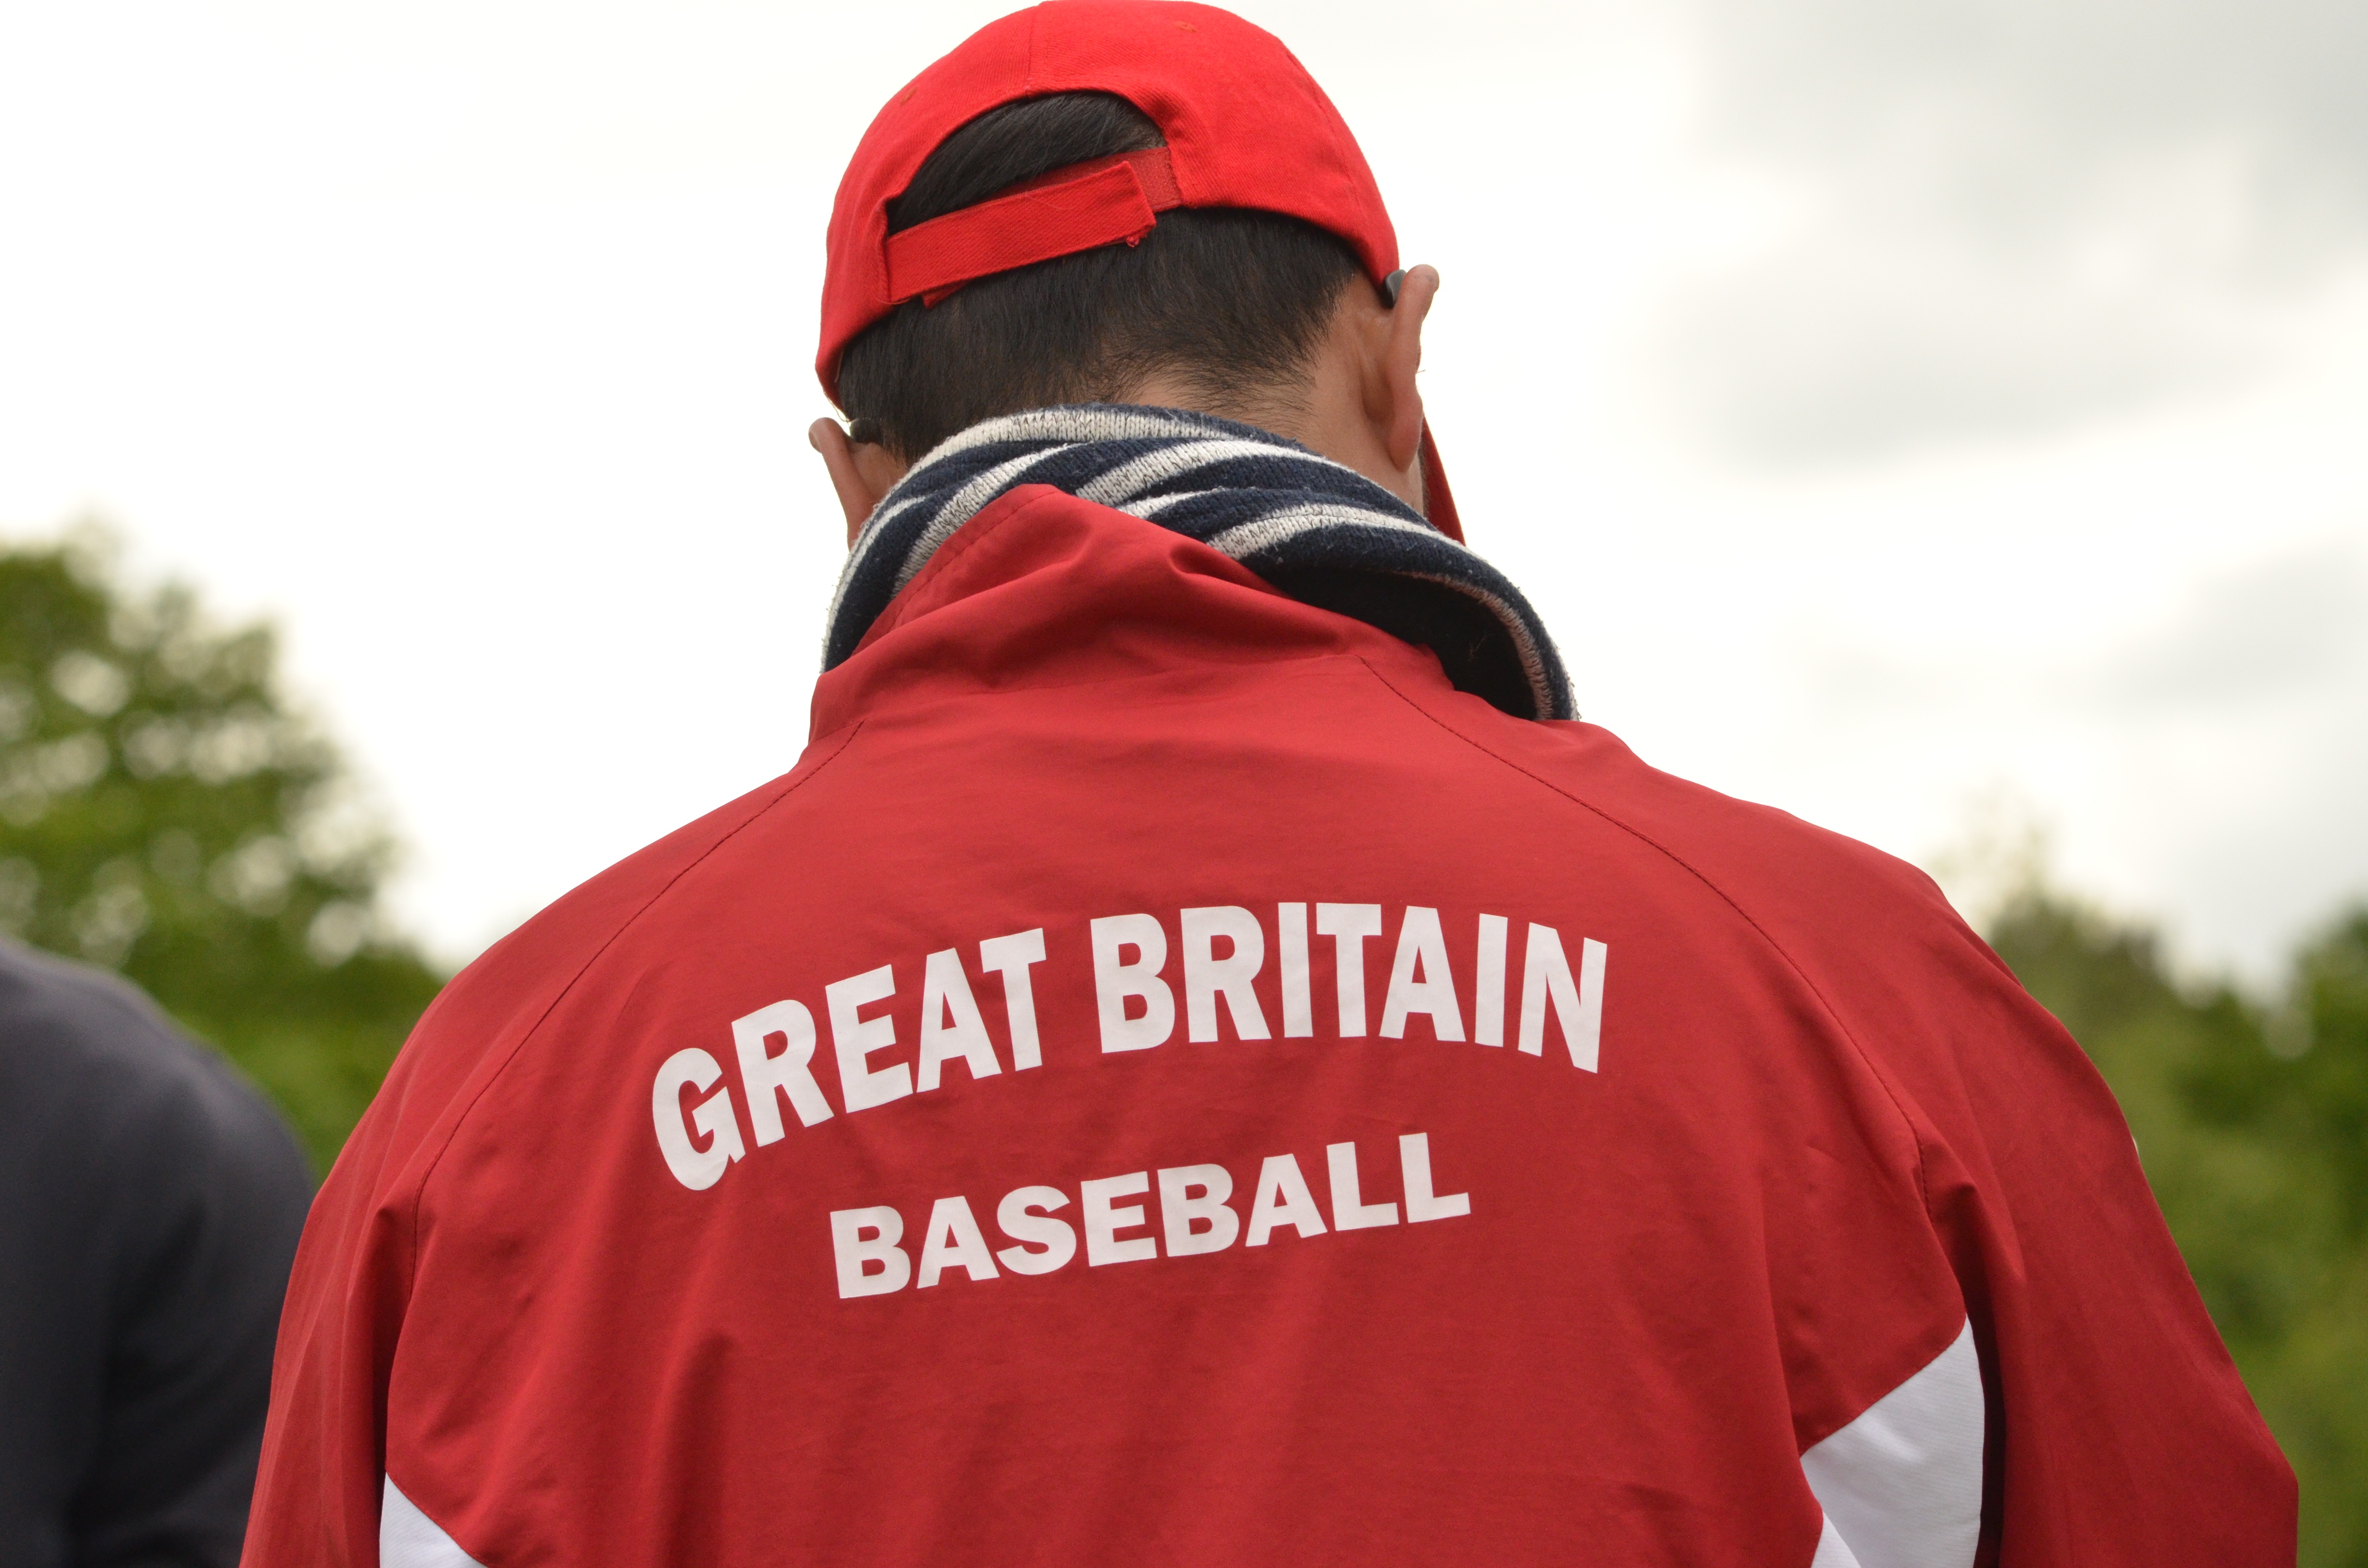
baseball, red, sports, uniform, jockey, britain, coach